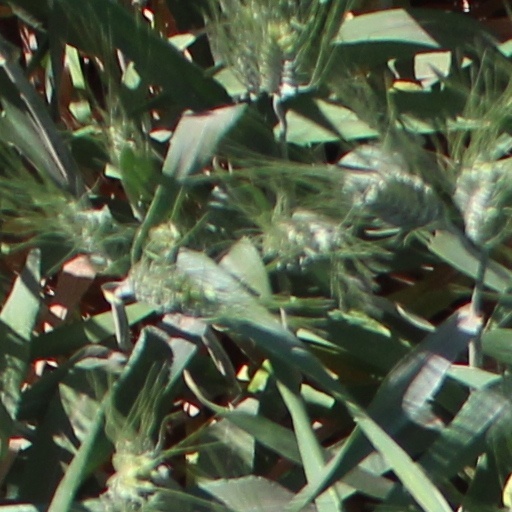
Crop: wheat